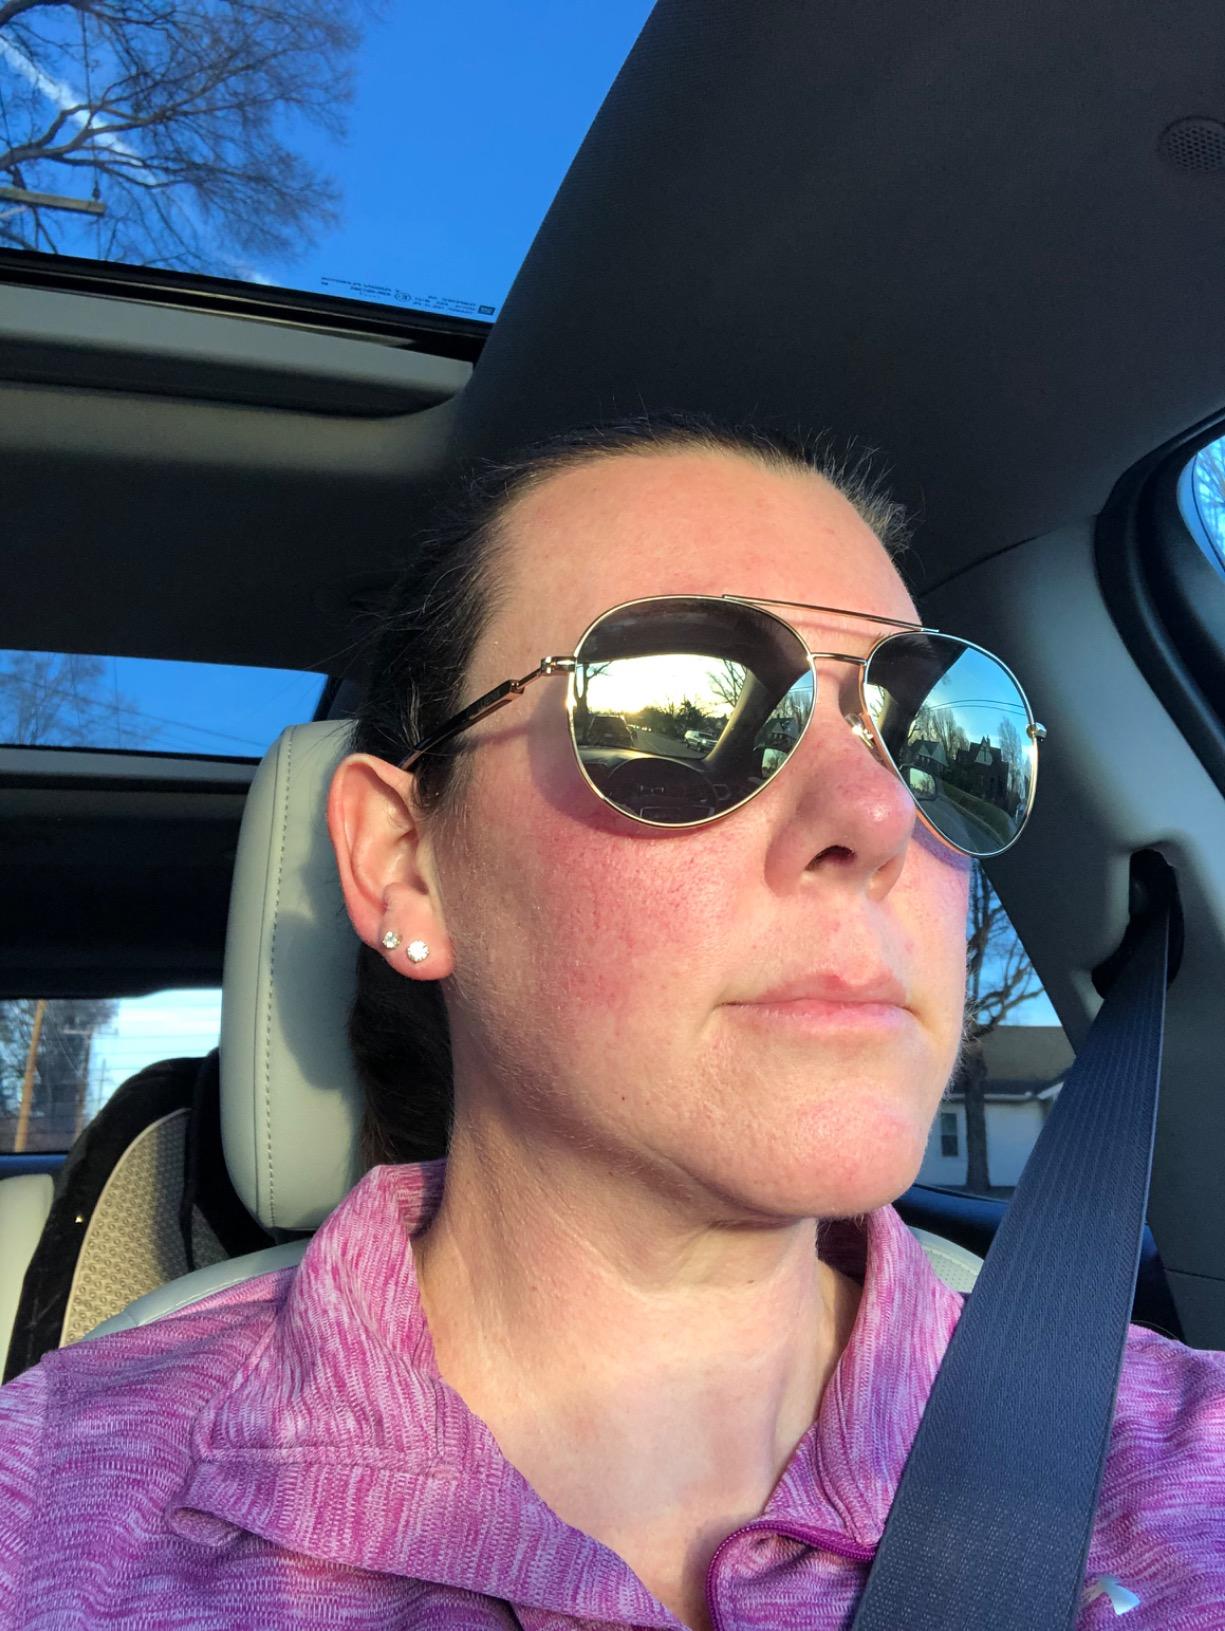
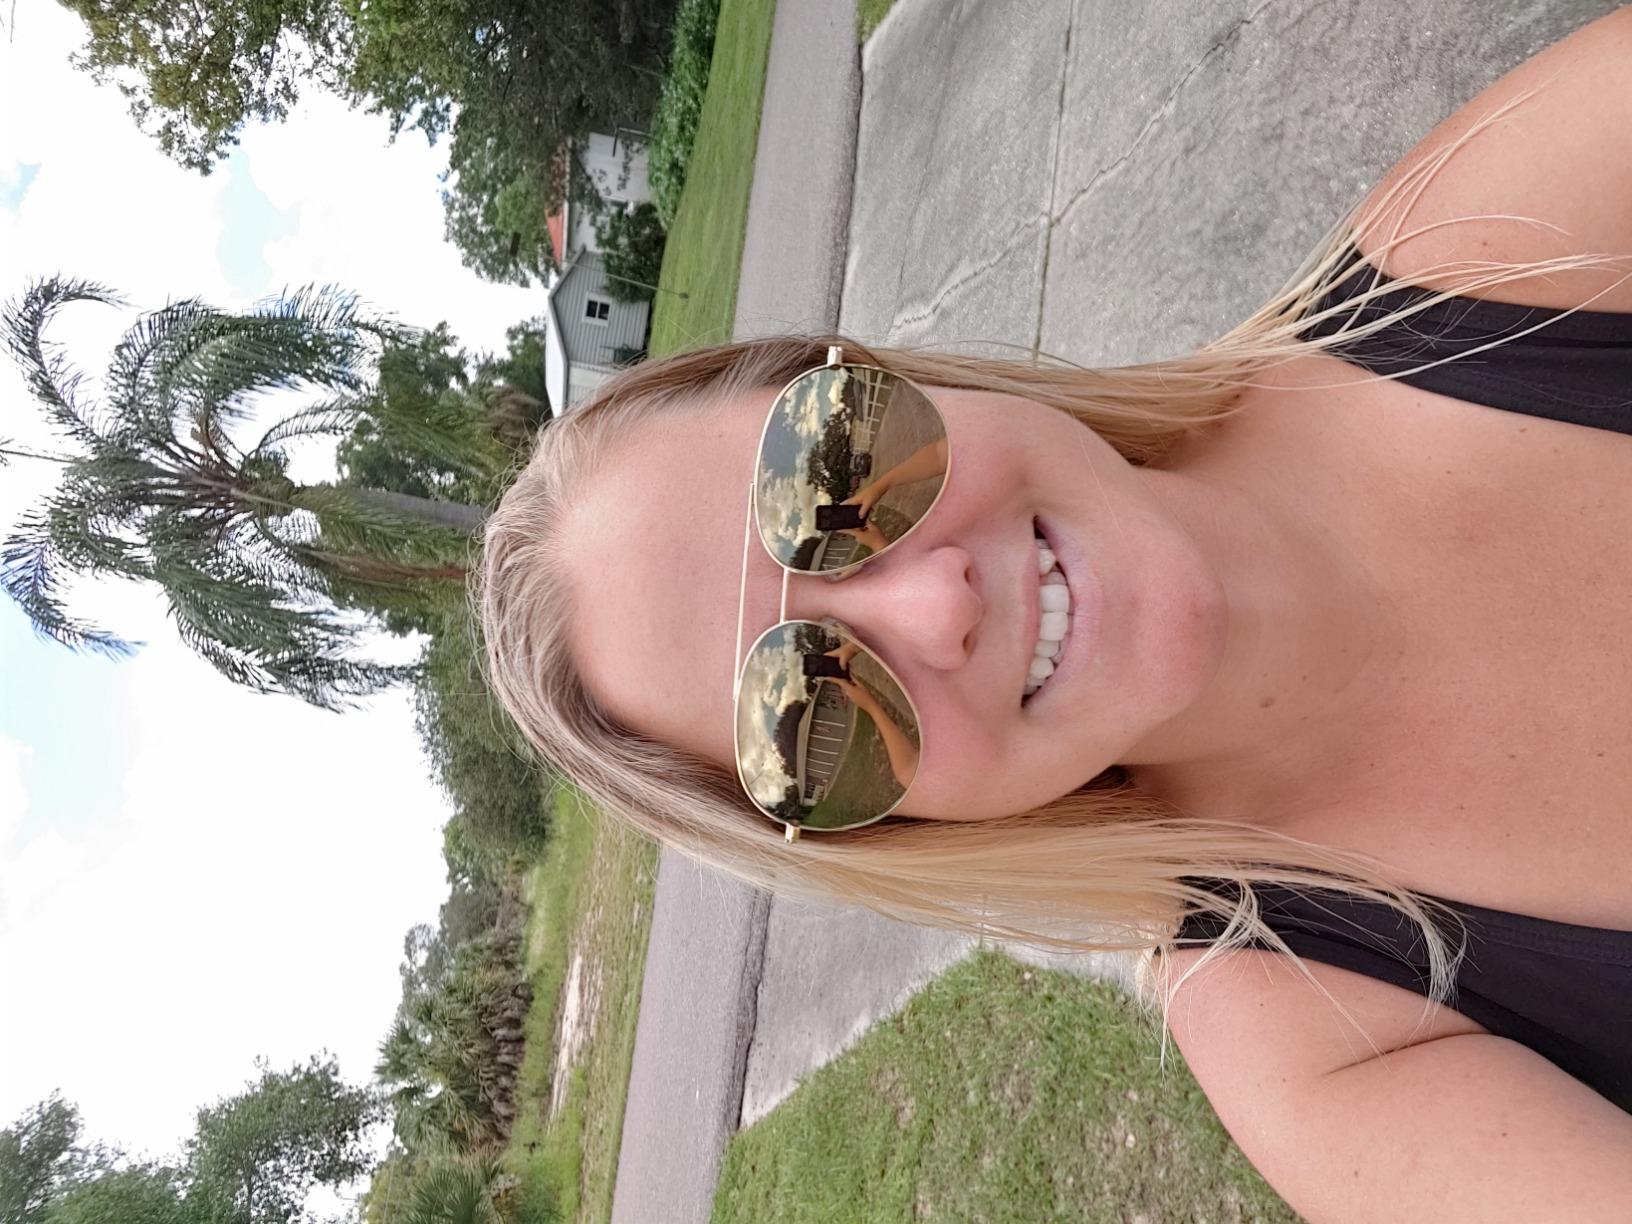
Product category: accessories_sunglasses
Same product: yes